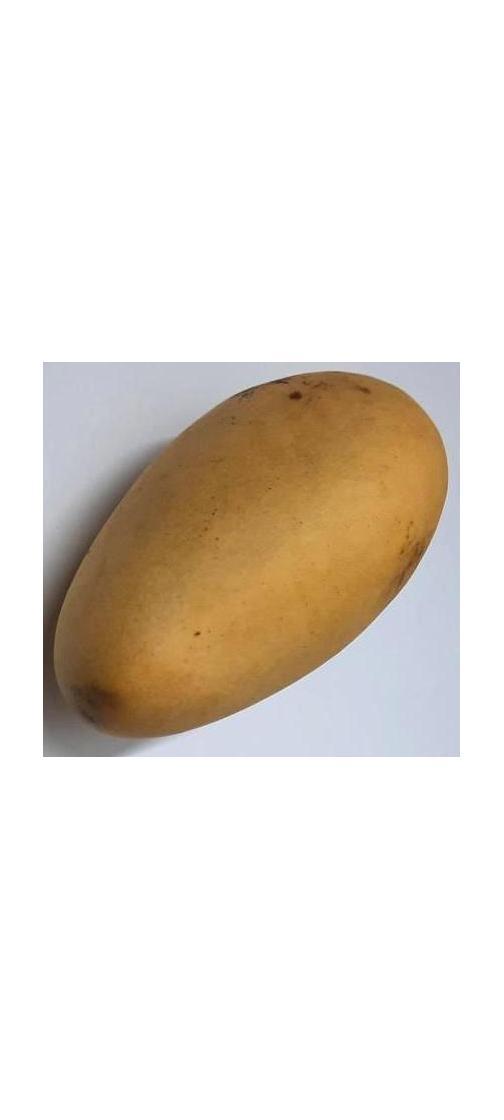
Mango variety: Katimon